List of Adventure Time characters

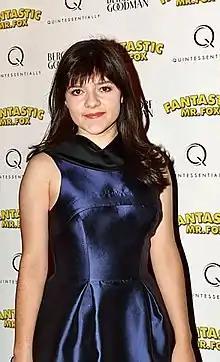
Fionna is portrayed by Madeleine Martin.

Fionna Campbell (voiced by Madeleine Martin) is a human girl and the gender-swapped version of Finn Mertens. Cake (voiced by Roz Ryan) is Fionna's cat and Jake's gender-swapped equivalent. They were initially thought to have been conceived by the Ice King in a bizarre effort to become friends with Finn, but were later revealed to have been created by Prismo and inserted into the Ice King's mind out of a desire to create a universe of his own. Fionna for the most part takes after Finn in every aspect, from the way she dresses to having a cat named Cake who functions in the exact same way as Jake the Dog. Fionna and Cake simply existed as fictional characters within the Land of Ooo and managed to make the Ice King a famous author for "creating" the characters. Following the Ice King's reversion back to the human Simon Petrikov, Fionna's milieu transformed into a boring, realistic city where she was a single, cat-owning, troubled young woman who was constantly going from job to job while desiring to have a more exciting life. She and Cake are pulled out of their world, unintentionally, by Simon where they learn the truth about their existence and set out to help Simon regain his Ice King powers and restore their world to "normalcy".